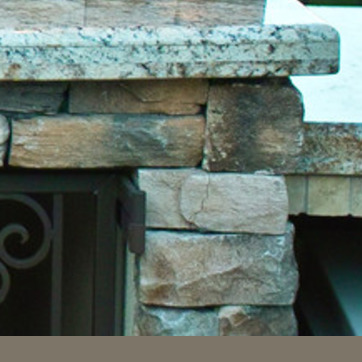
Material: stone